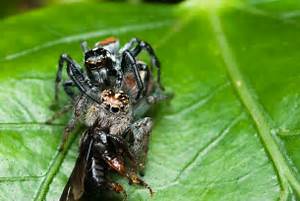
Label: spider